Short-tailed chinchilla

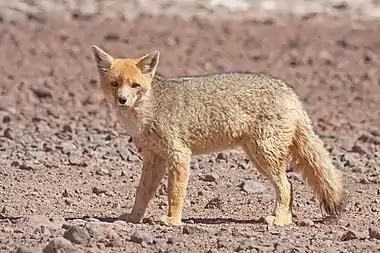

Historically, short-tailed chinchillas lived in the Andes mountains and were native to Peru, Chile, Bolivia, and Argentina. Although there has been speculation that chinchillas have become regionally extinct in Bolivia and Peru. In Bolivia, the chinchillas ranged from the La Paz, Oruro, and Potosi regions with the last wild specimens being captured by near Sabaya, and Caranga. However, a small population was recently discovered in Bolivia near the Laguna Colorada basin. Today, the only recorded sightings of short-tailed chinchillas has been in the Andes Mountains of northern Chile, where they remain endemic. In Chile, known chinchilla populations have been seen near the towns of El Laco, Morro Negro which are both near the Llullaillaco volcano in the Antofagasta region, as well as near the Nevado Tres Cruces National Park in the Atacama region.